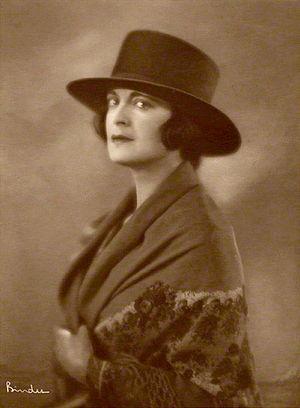
Harriet Cohen CBE est une pianiste britannique.